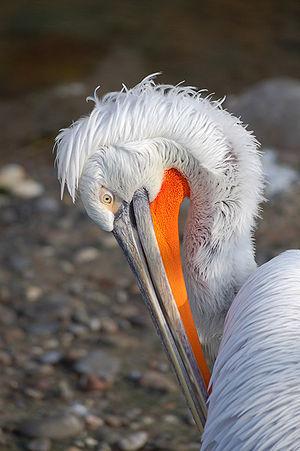
Le Pélican frisé est une espèce d'oiseaux de la famille des Pelecanidae. Il se reproduit dans les marais et les lacs peu profonds, principalement en Europe du Sud-Est, des Balkans jusqu'au delta de la Volga, mais aussi en Asie centrale jusqu'en Mongolie, et au Moyen-Orient.